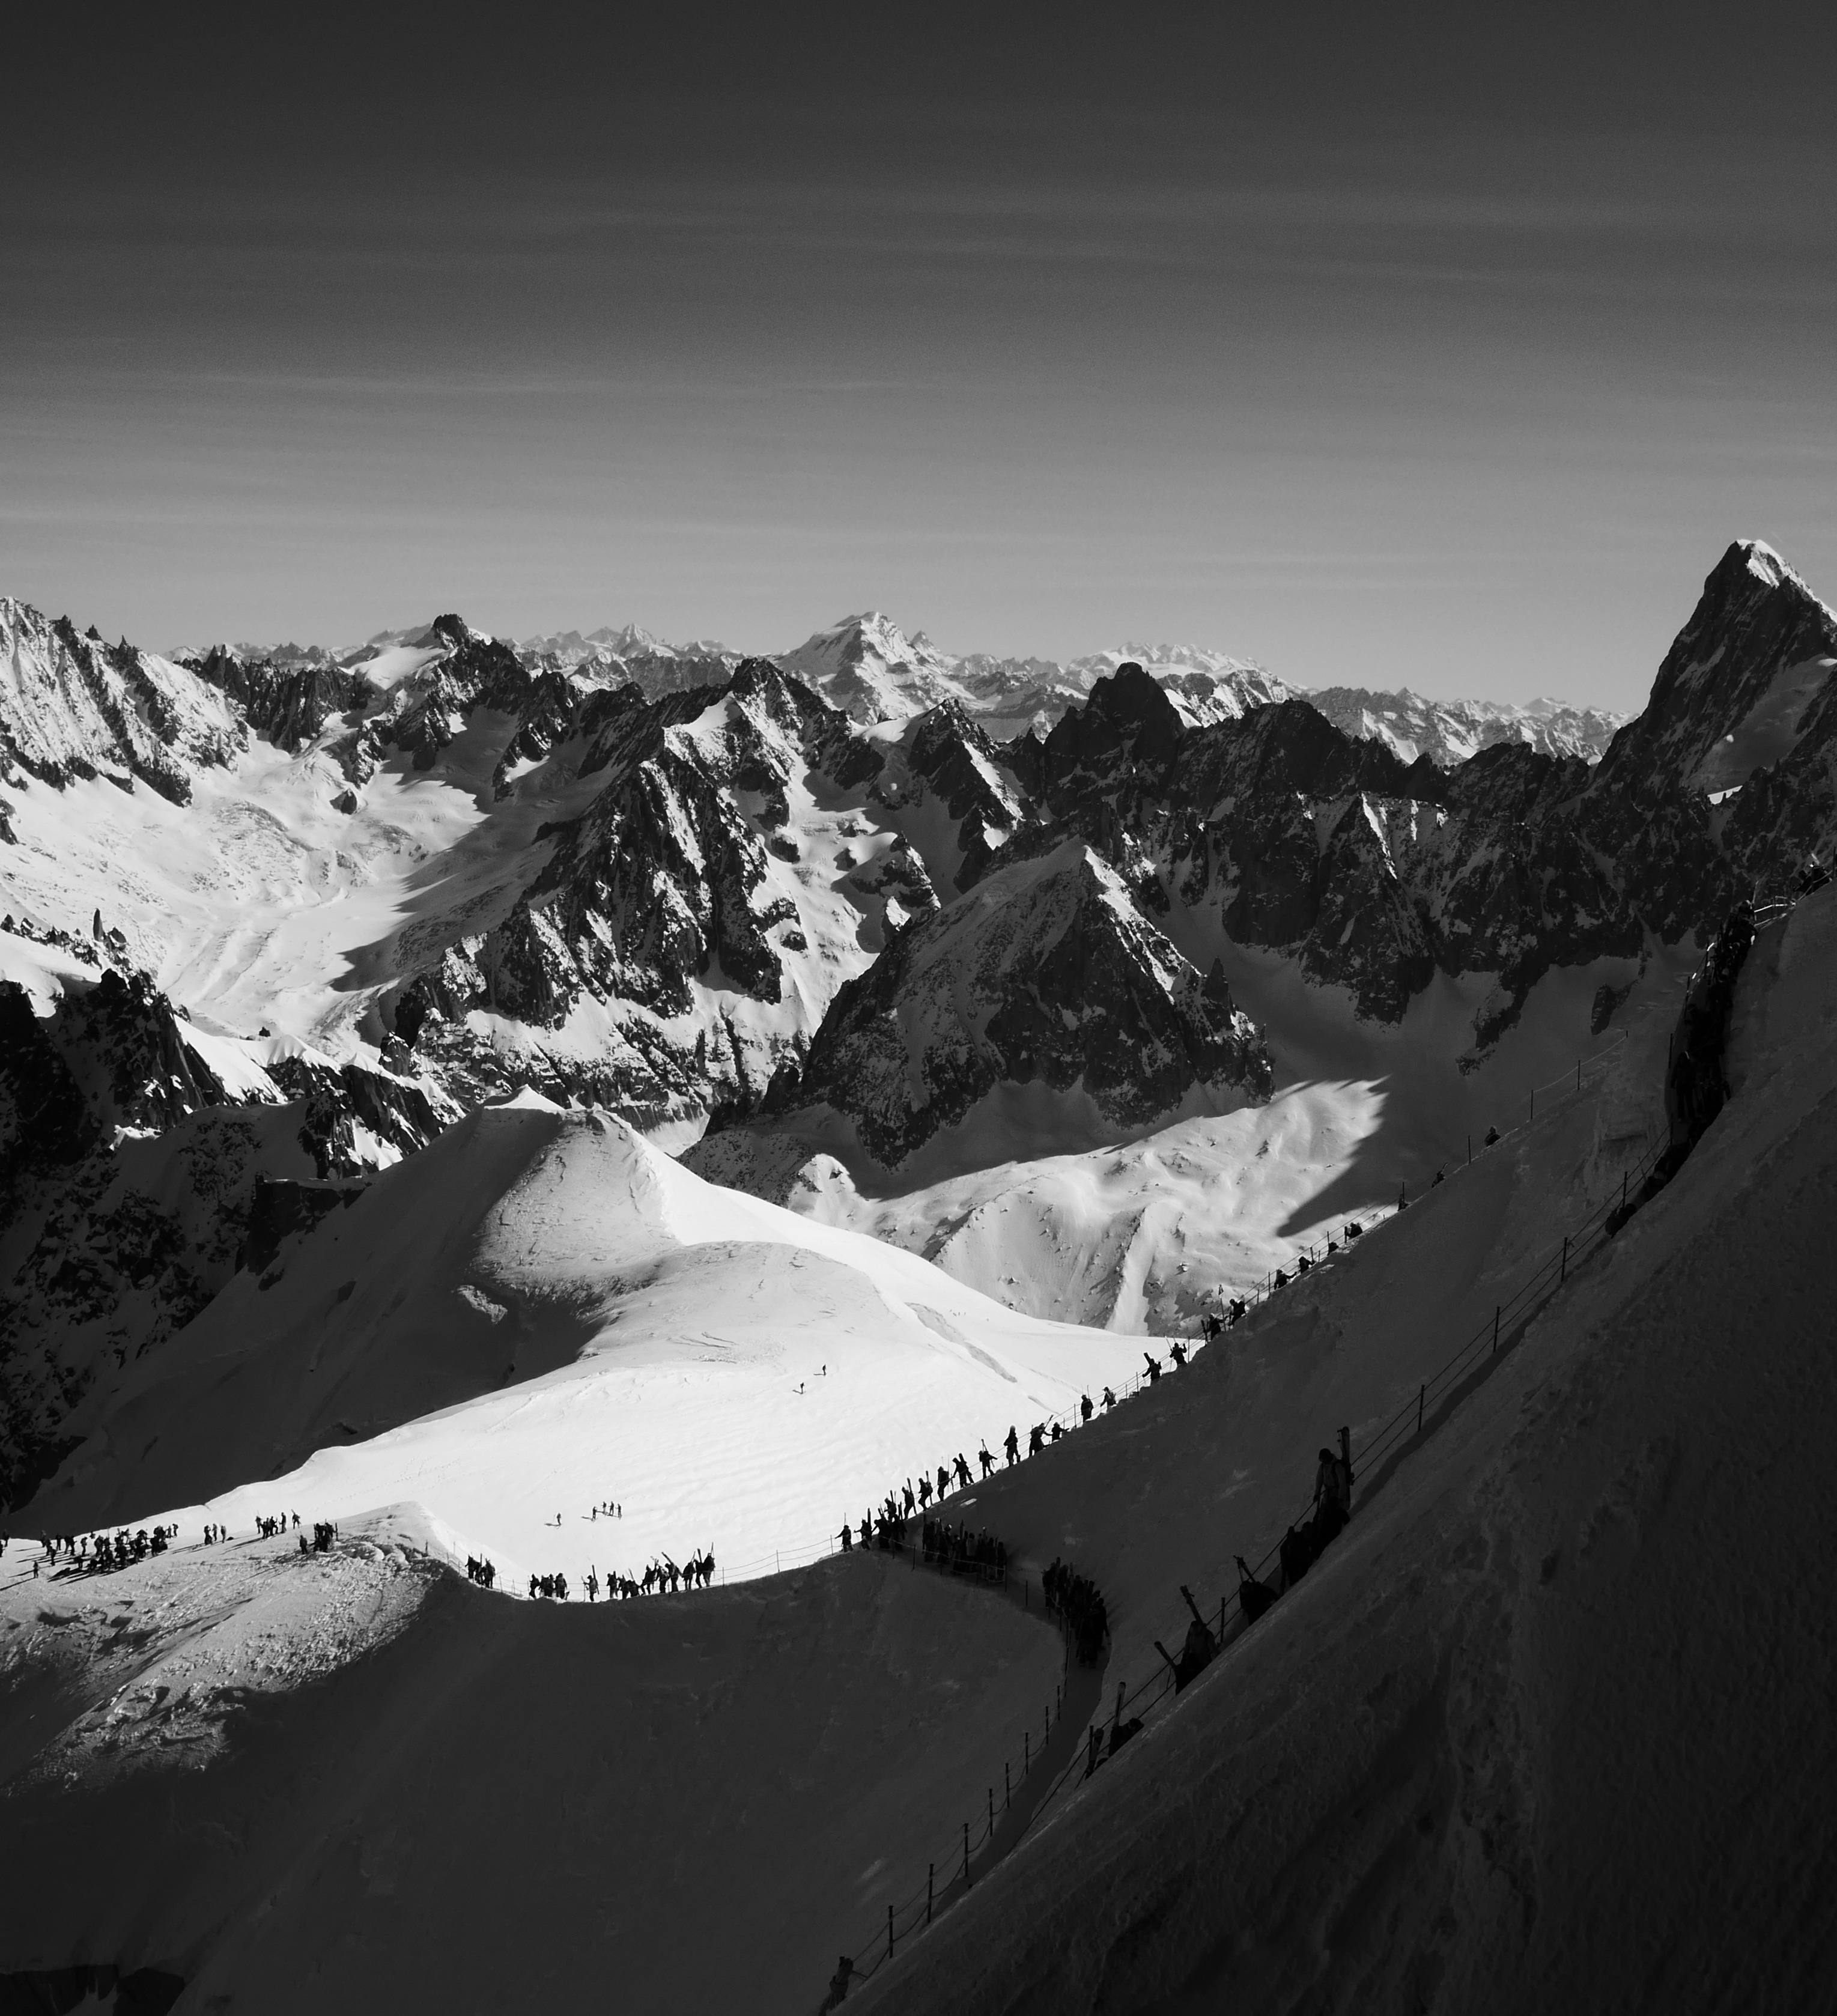
mountain, snow, winter, cloud, black and white, white, photography, mountain range, weather, black, monochrome, summit, alps, landform, monochrome photography, geographical feature, mountainous landforms, geological phenomenon